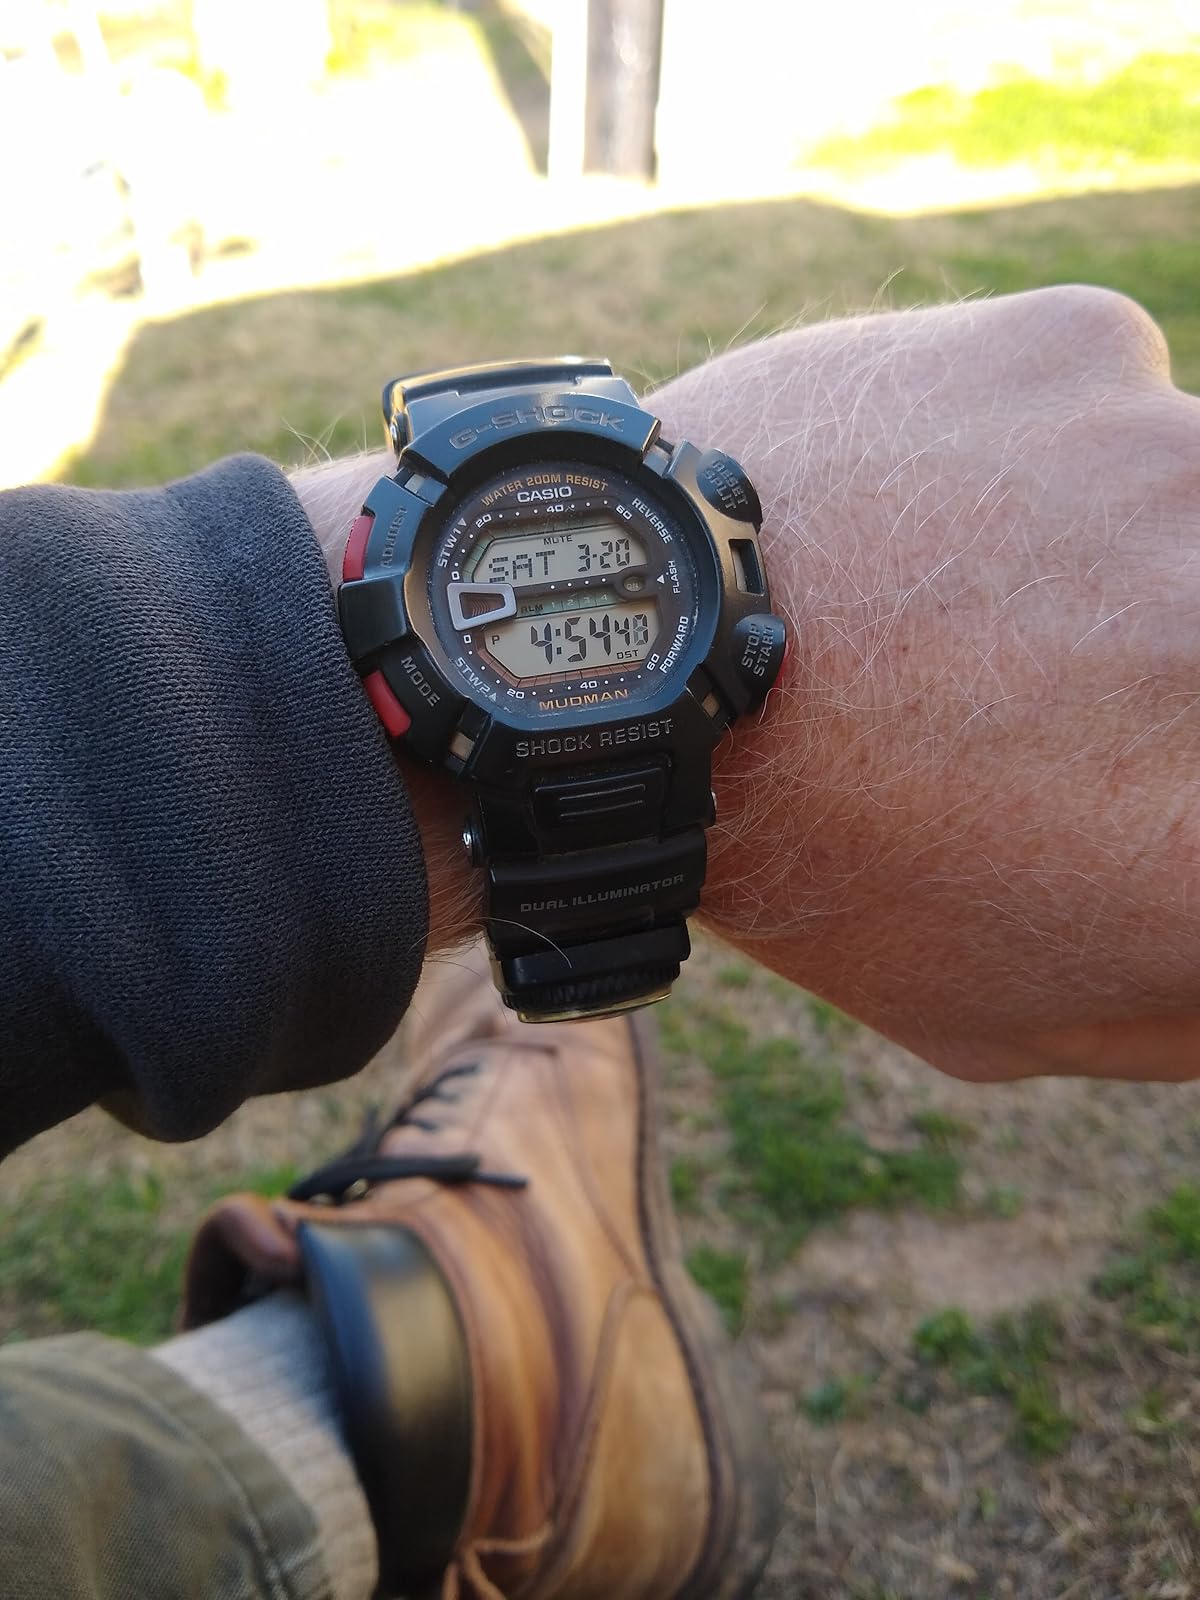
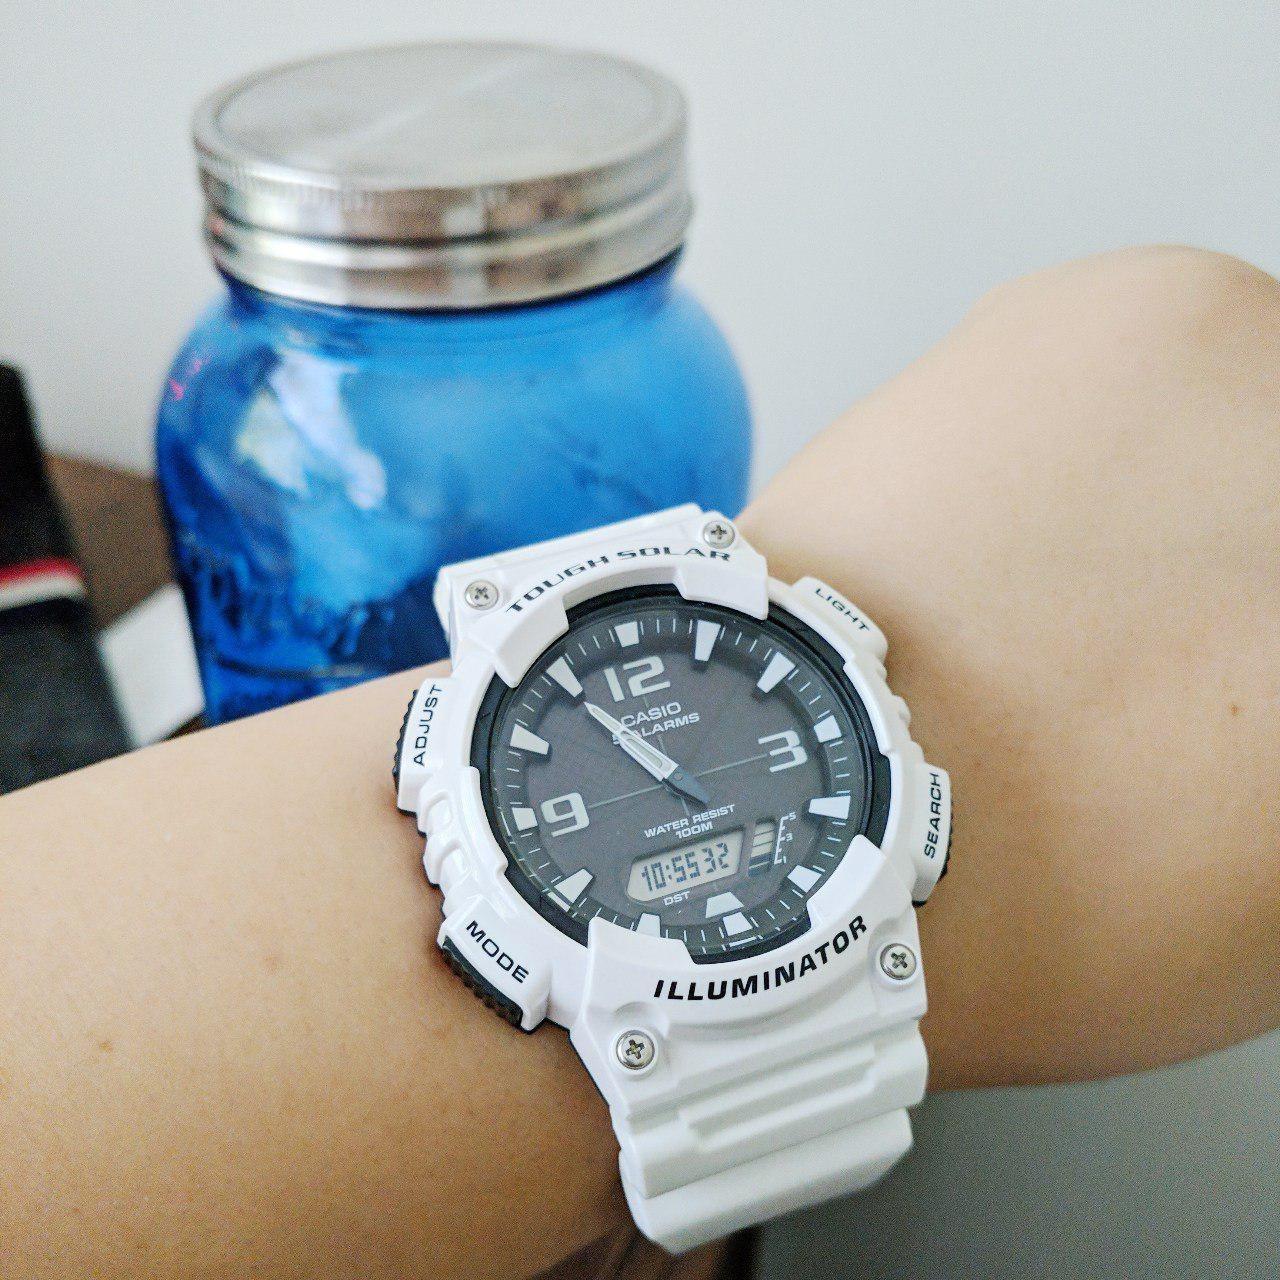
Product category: accessories_watch
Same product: no